Ministry of Environment and Parks (British Columbia)

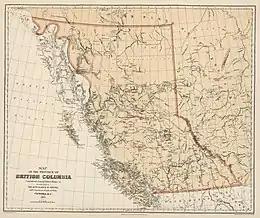
Map of British Columbia prepared by the Department of Lands and Works in 1884

The "Department of Lands and Works" was established under the Constitution Act in 1871 following the admission of the Colony of British Columbia to the Dominion of Canada. The department was responsible for the management of Crown lands, surveying and mapping of Crown lands, construction and maintenance of public services, and encouragement of European settlement.